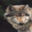
Label: wolf